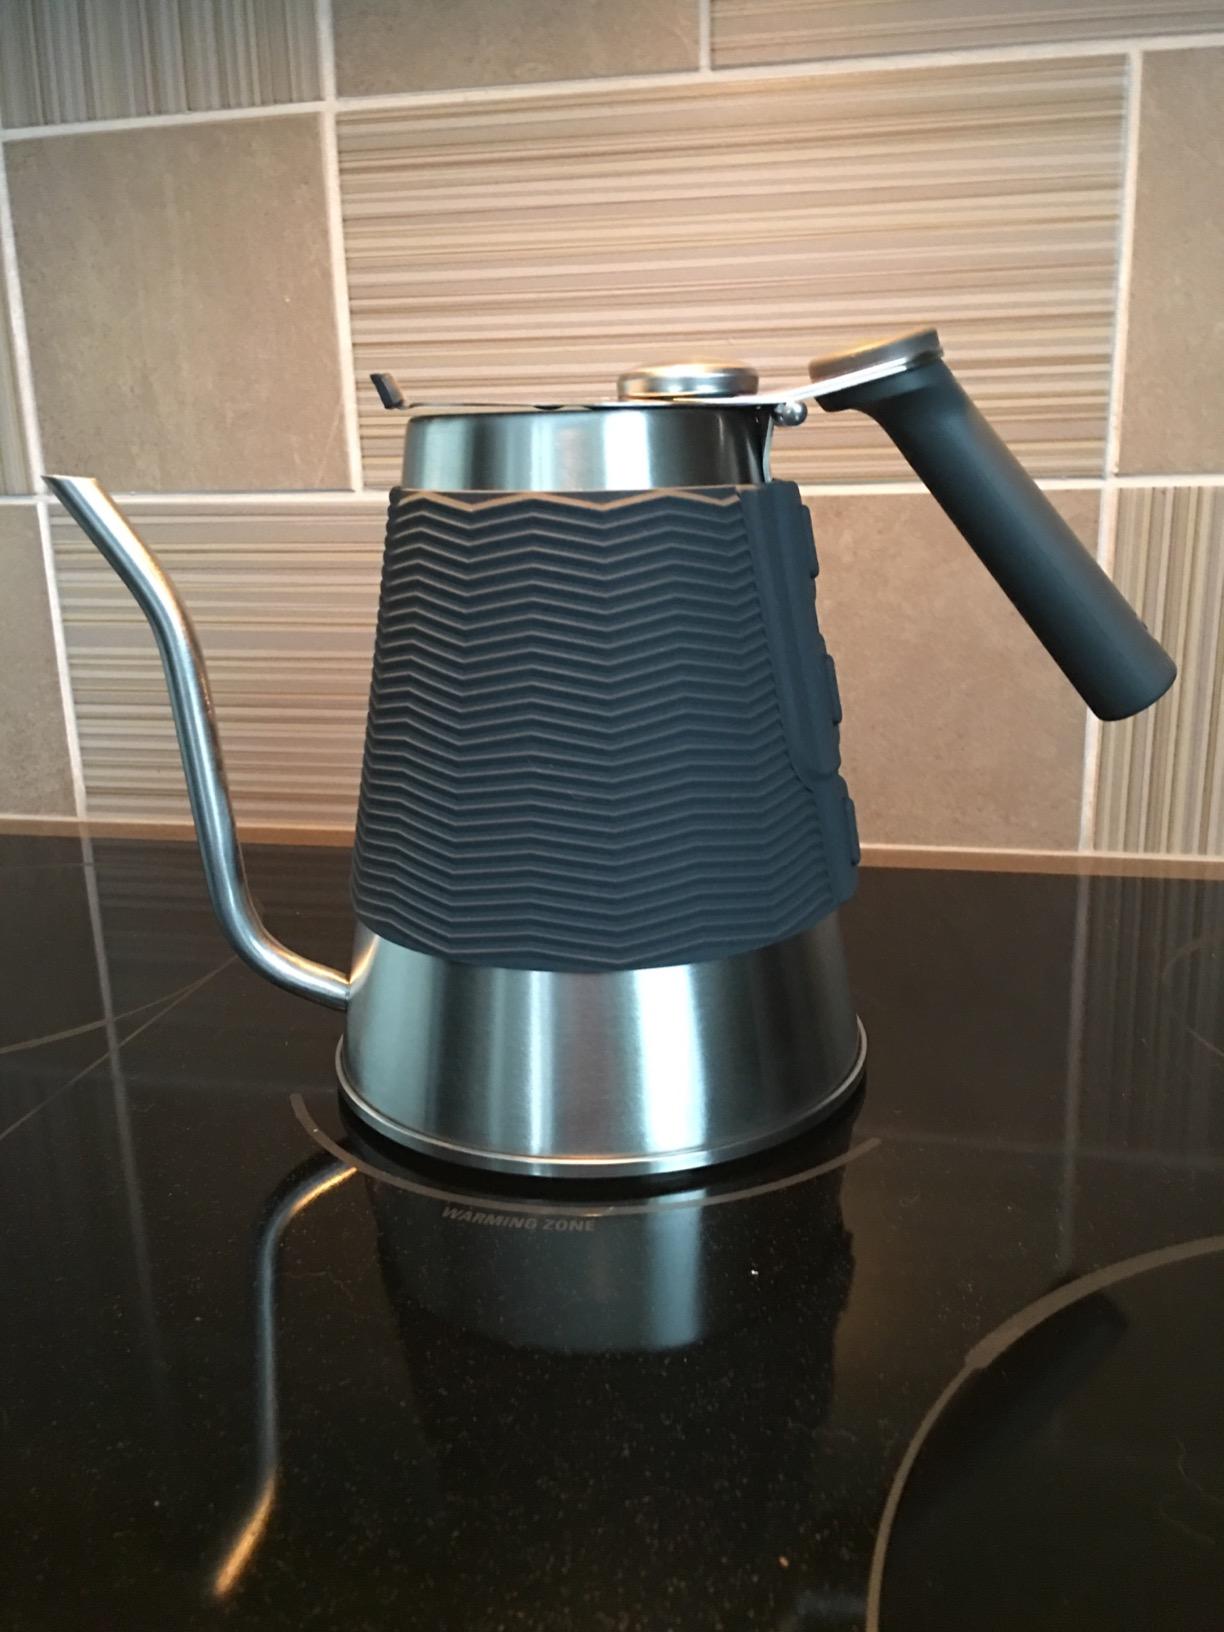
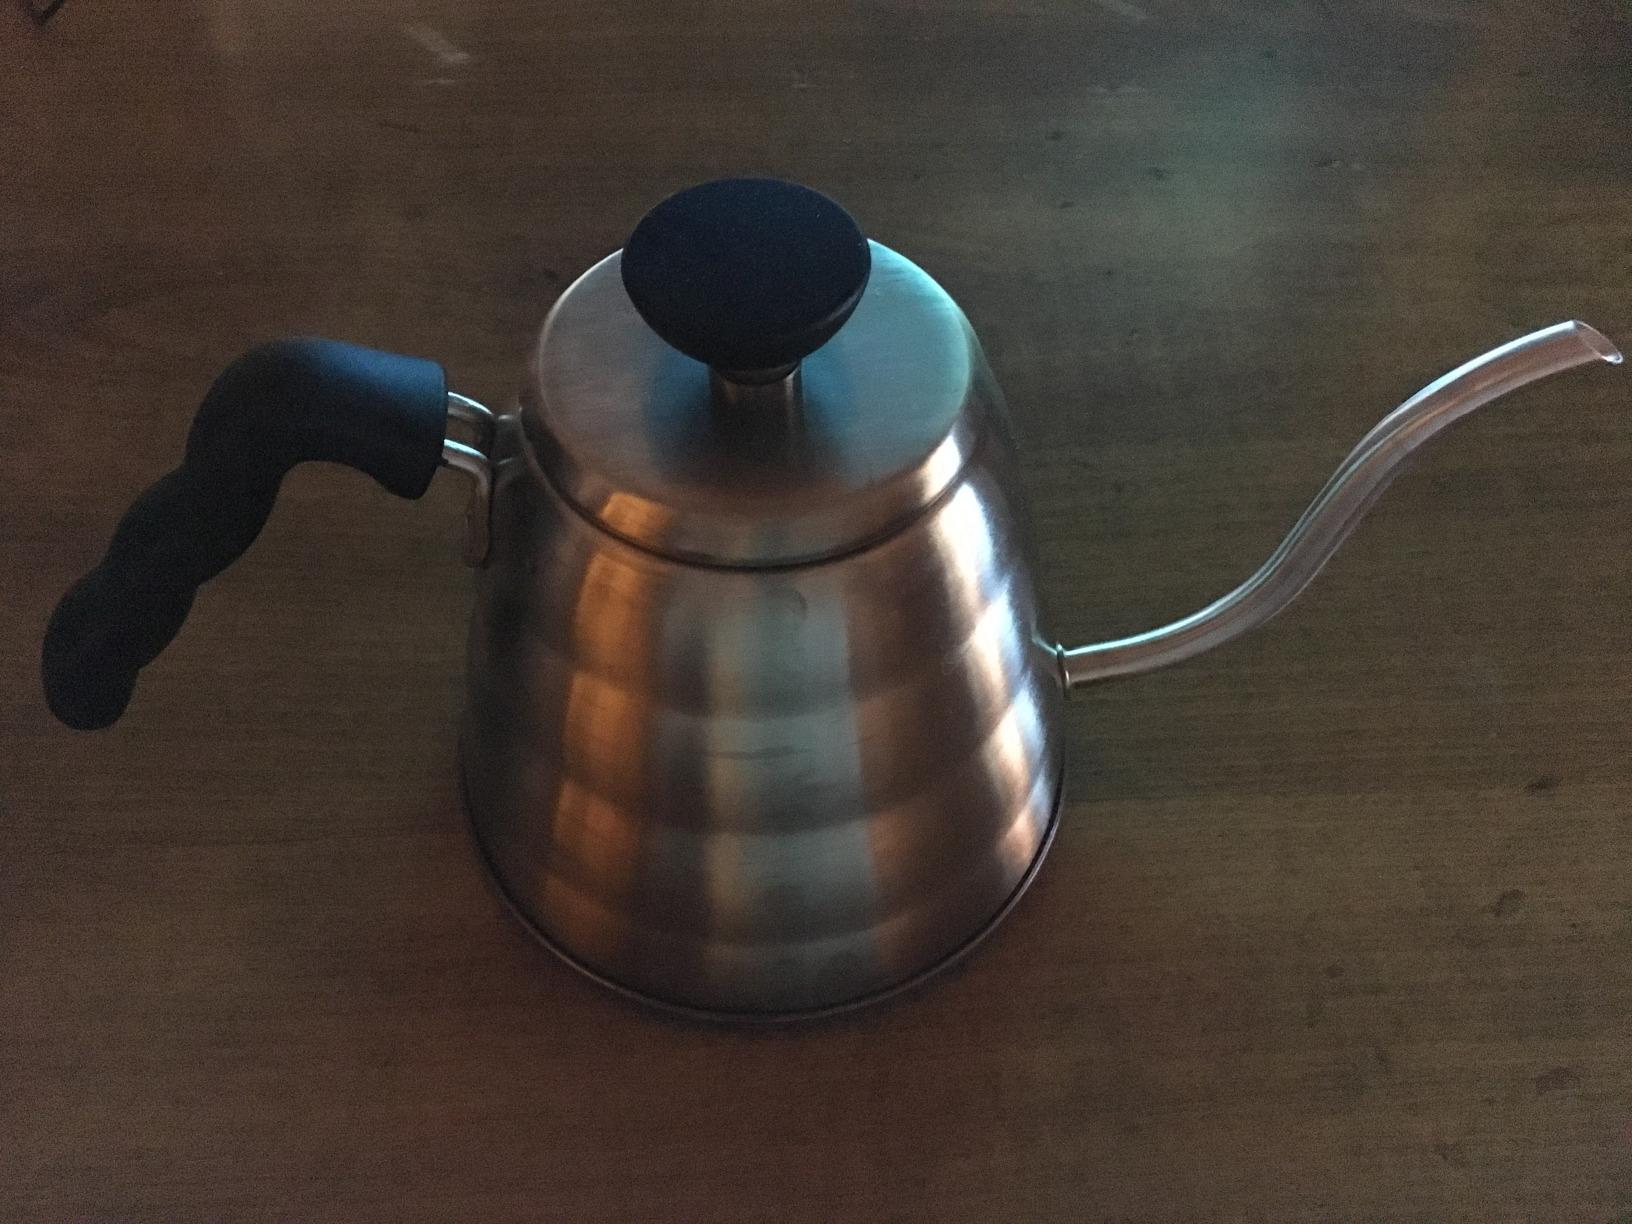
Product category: items_kettle
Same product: no